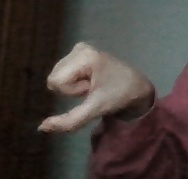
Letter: waw